Military history of North Macedonia

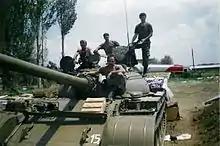
A Macedonian Army reservist tank crew during the 2001 insurgency in the country.

The 2001 insurgency was a short-lived civil conflict between ethnic Albanian militants of the NLA and special police and military forces of the Republic of Macedonia.